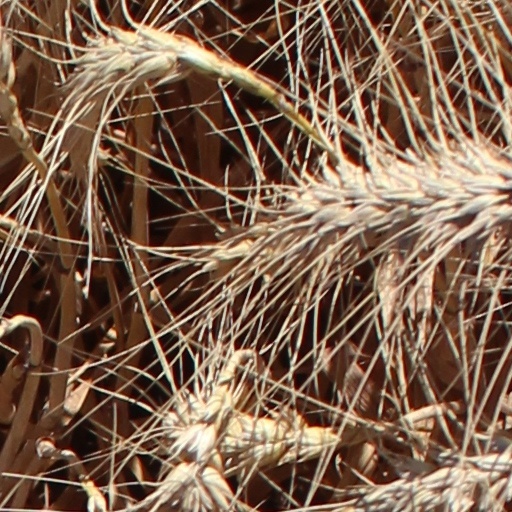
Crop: wheat